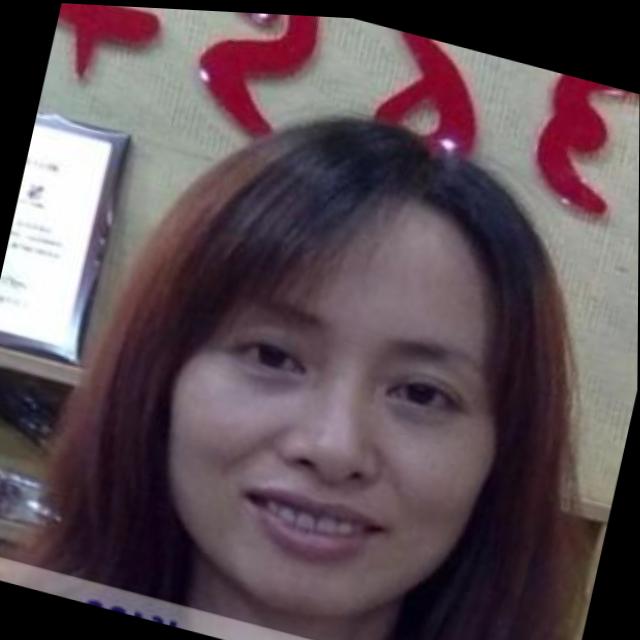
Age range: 21-44